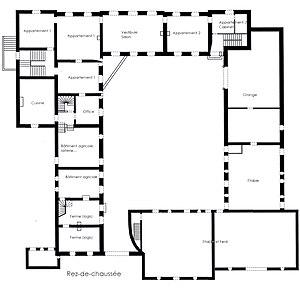
Plan du rez de chaussée du Chateau de Méan à Saive, état actuel
Le château de Méan est un ancien château de plaisance du début du XVIIIᵉ siècle, aujourd'hui à l'abandon, ayant appartenu à la famille de Méan de Beaurieux. Il est connu pour être le lieu de naissance de François-Antoine-Marie de Méan, dernier prince-évêque de la Principauté de Liège.